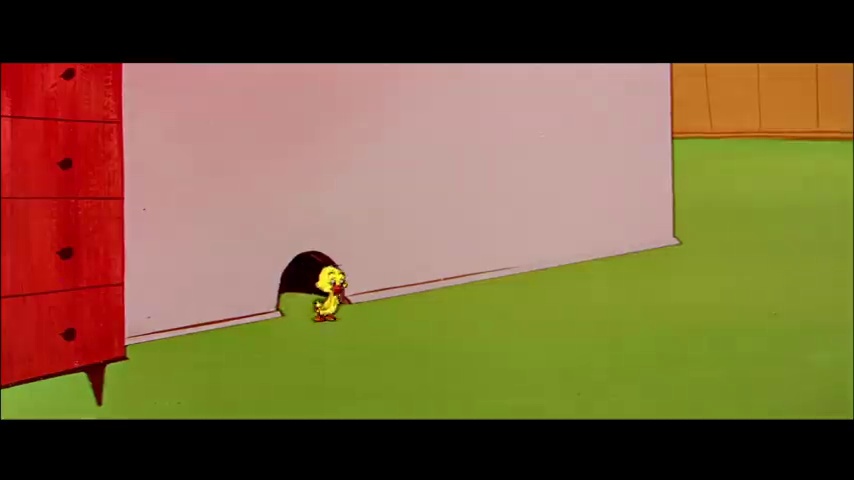
Portrait style: Cartoon Portrait